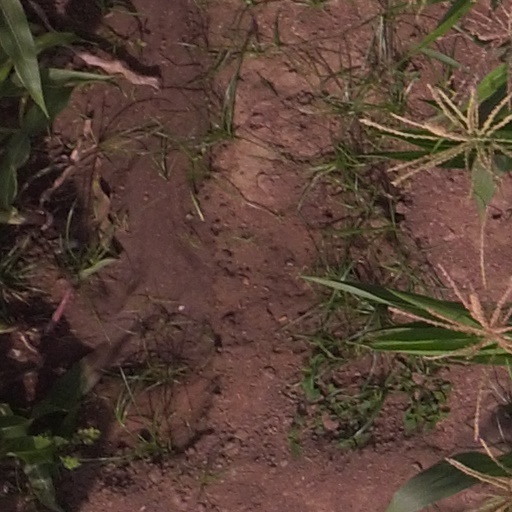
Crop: maize; corn